Alexander Mosely Pennock

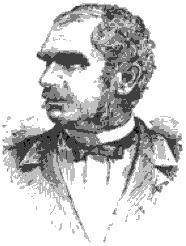

Alexander Mosely Pennock (November 1, 1813 – September 20, 1876) was an officer of the United States Navy during the American Civil War. He was a captain during the war and rose to the rank of rear admiral after the war.